Kumanovo uprising

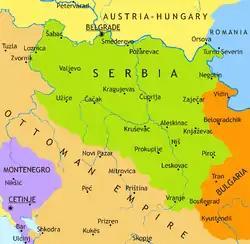
Principality of Serbia in 1878.

After the uprising, Serbs in the Vranje region signed a memorandum on joining Serbia. A notable local, Stamenko Stošić Torovela, took the memorandum to Nikolay Pavlovich Ignatyev, a Russian official and main Bulgarian supporter. Ignatijev, rejecting it, threw the memorandum back in the face of Torovela, who managed to flee across the Bulgarian border from Bulgarian agents who sought to kill him.